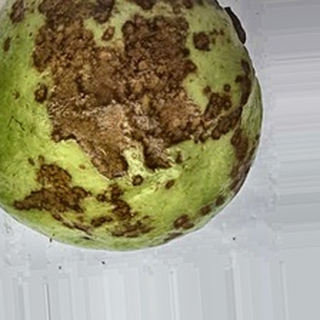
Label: guava_anthracnose